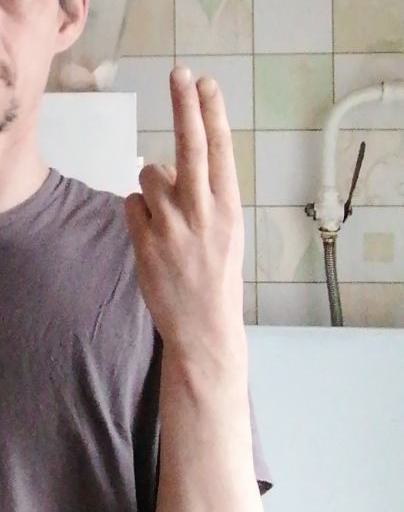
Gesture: two_up_inverted